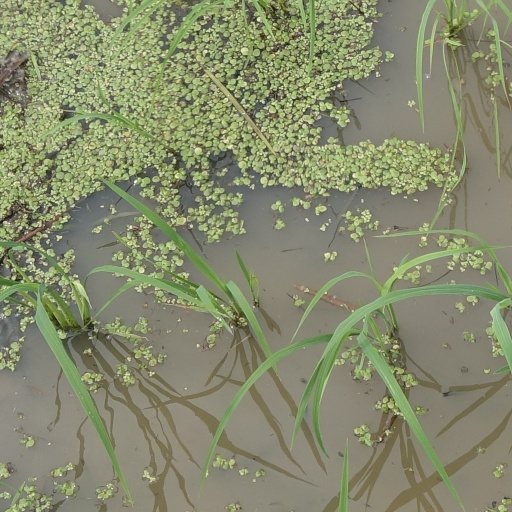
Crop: rice